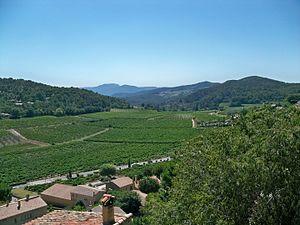
Vignoble à Faucon, Vaucluse, France